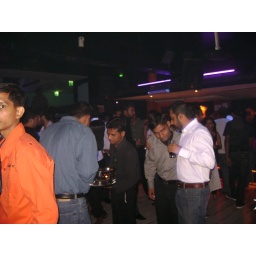
Vikas Kapoor in white shirt CEO of the Organisation